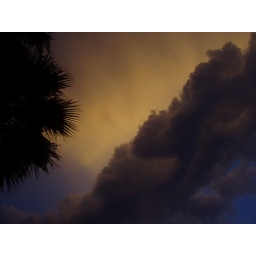
The sky over my house